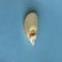
Maize quality: Good